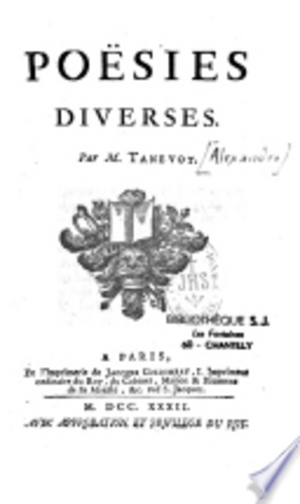
Page de couverture de Poésies de Tavenot
Alexandre Tanevot, né en 1691 et mort en 1773, est un auteur dramatique et librettiste français, auteur de poésies et de pièces de théâtre.